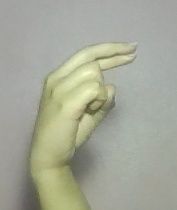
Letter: zay